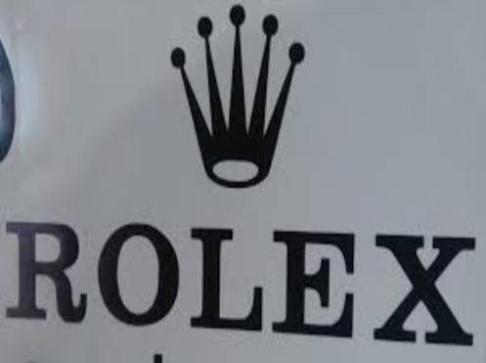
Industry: Clothes